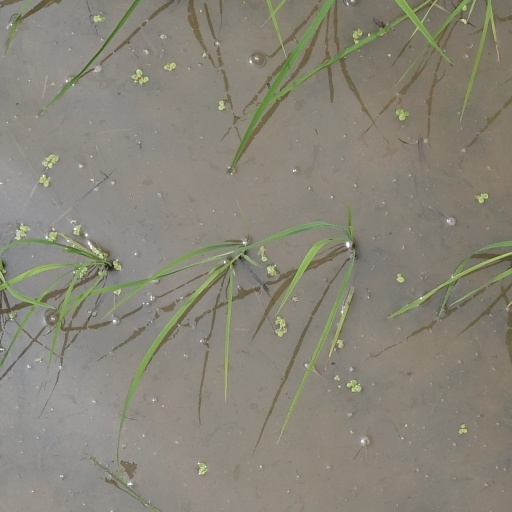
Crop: rice